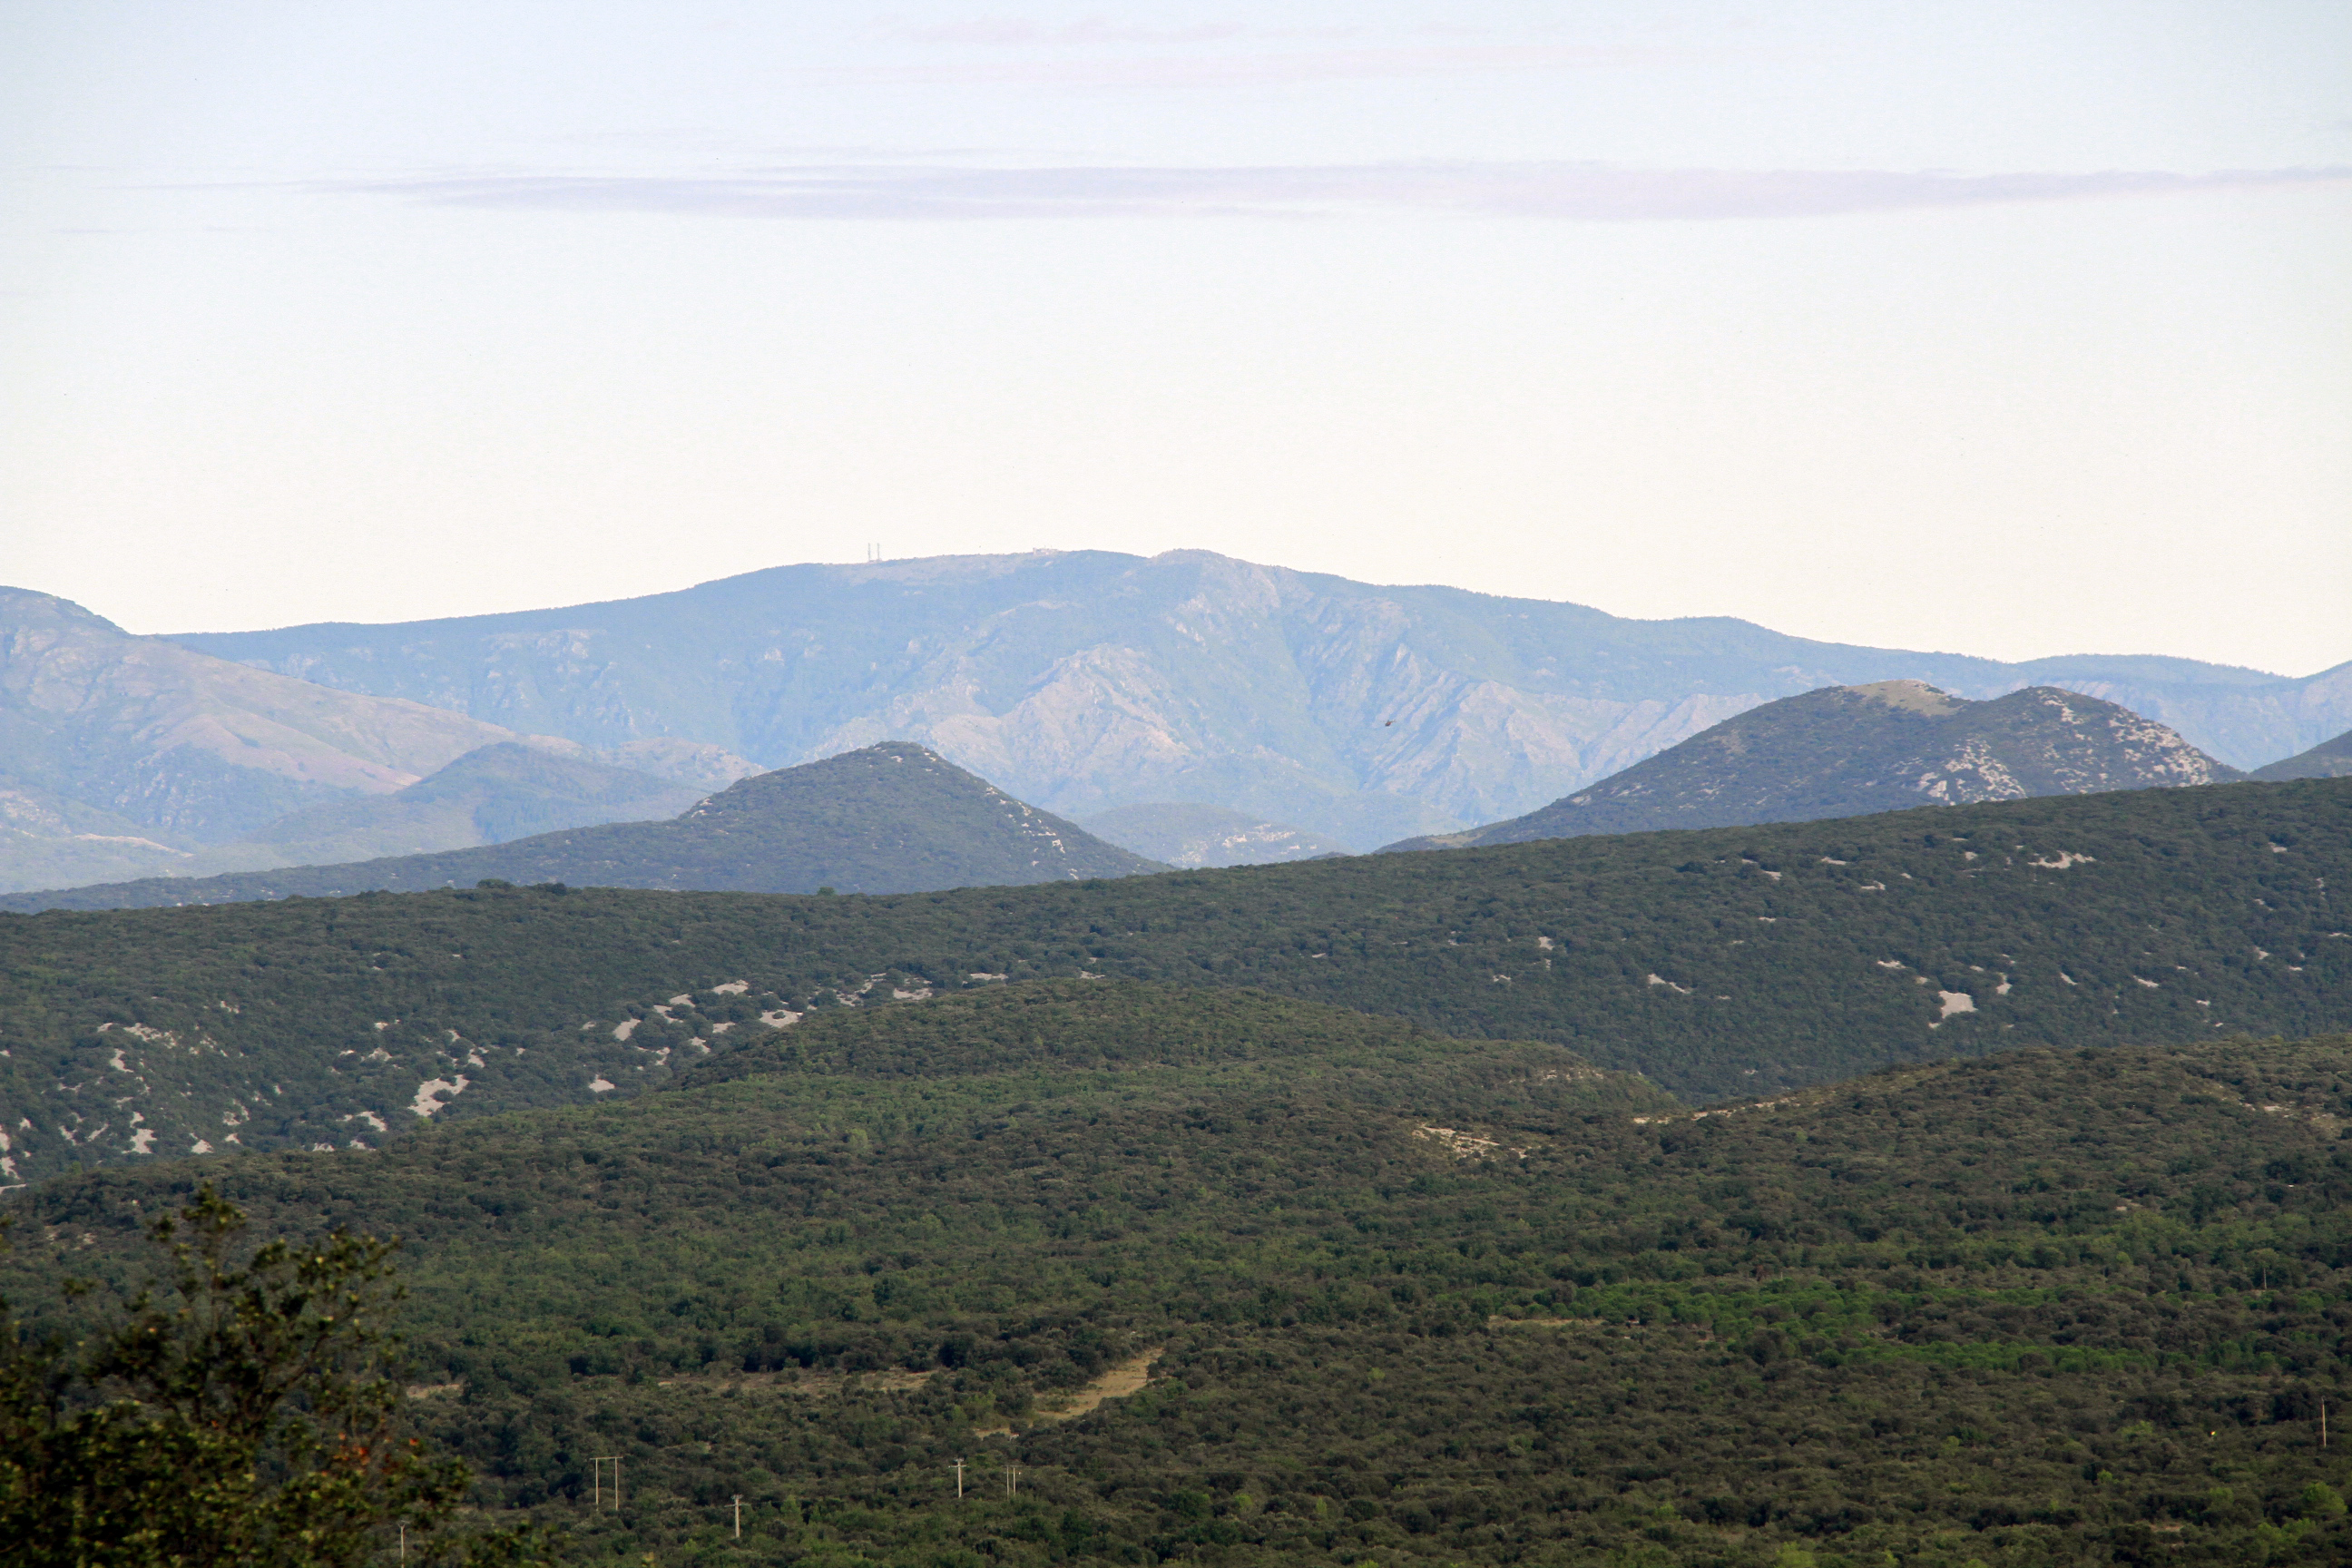
landscape, nature, wilderness, mountain, hill, valley, mountain range, france, europe, ridge, plain, summit, midi, plateau, languedocroussillon, hrault, gard, reliefs, fell, cevennes, mditrrane, lozre, massifs, causse, aigoual, landform, geographical feature, atmospheric phenomenon, mountainous landforms